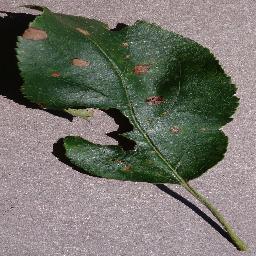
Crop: apple
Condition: black_rot